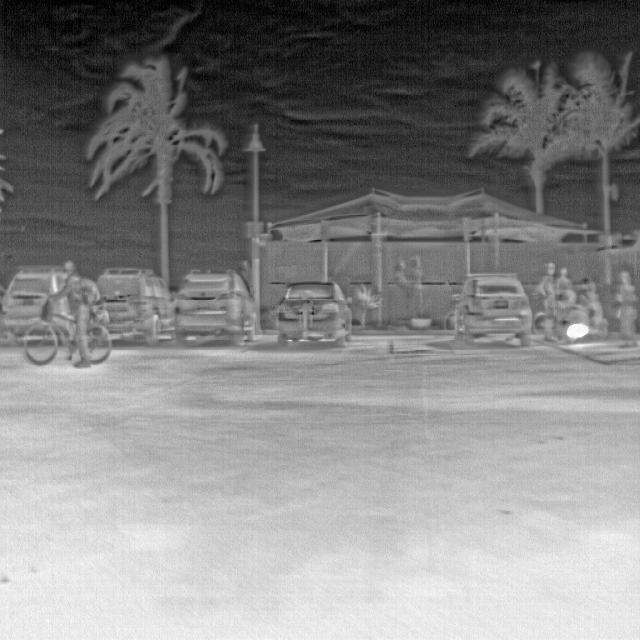
Detected objects:
label: person
label: person
label: person
label: person